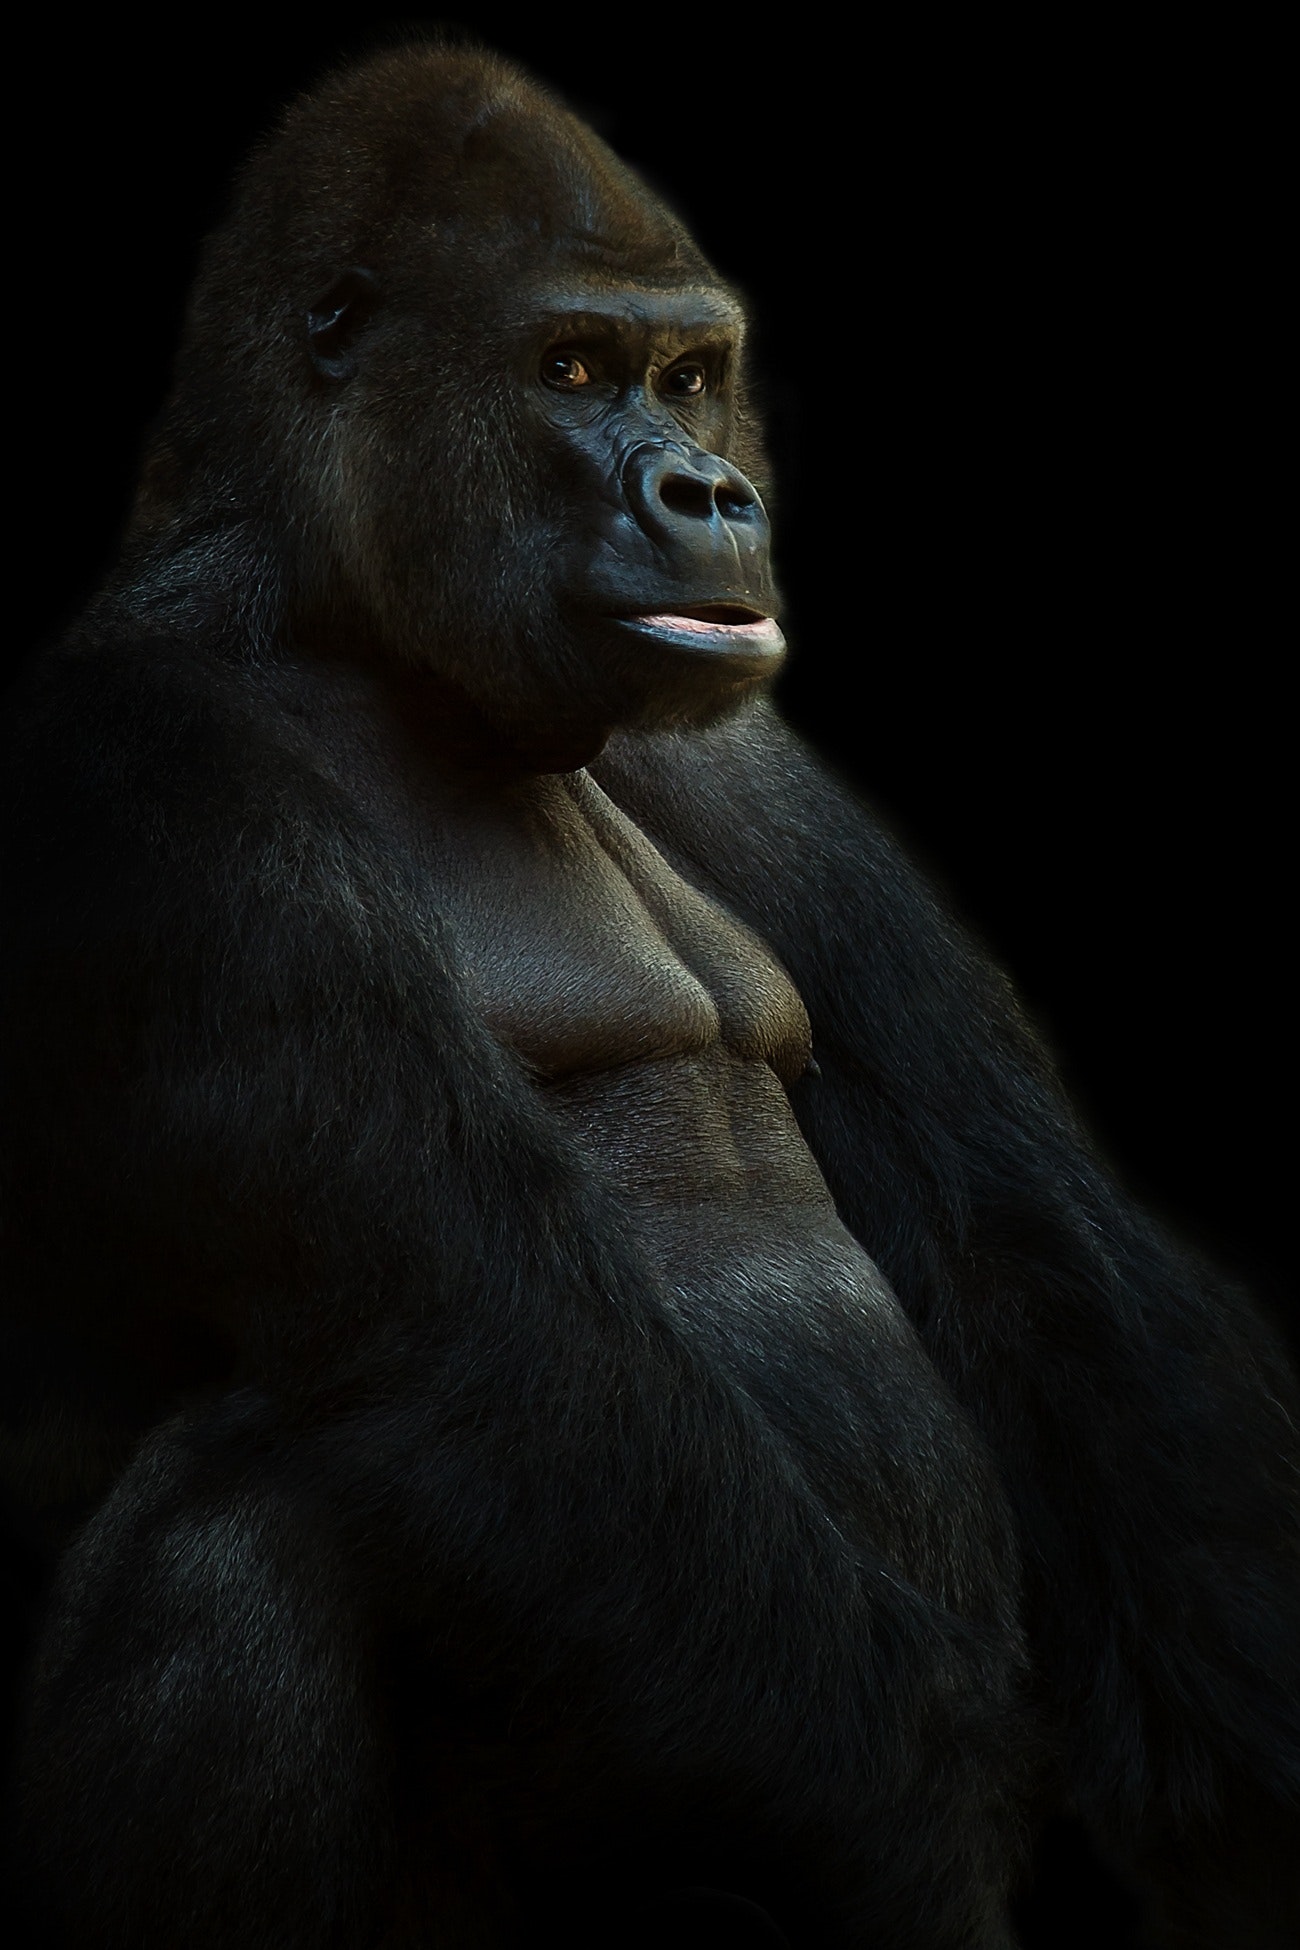
face, primate, head, snout, organism, eye, mouth, human, terrestrial animal, temple, adaptation, plant, wildlife